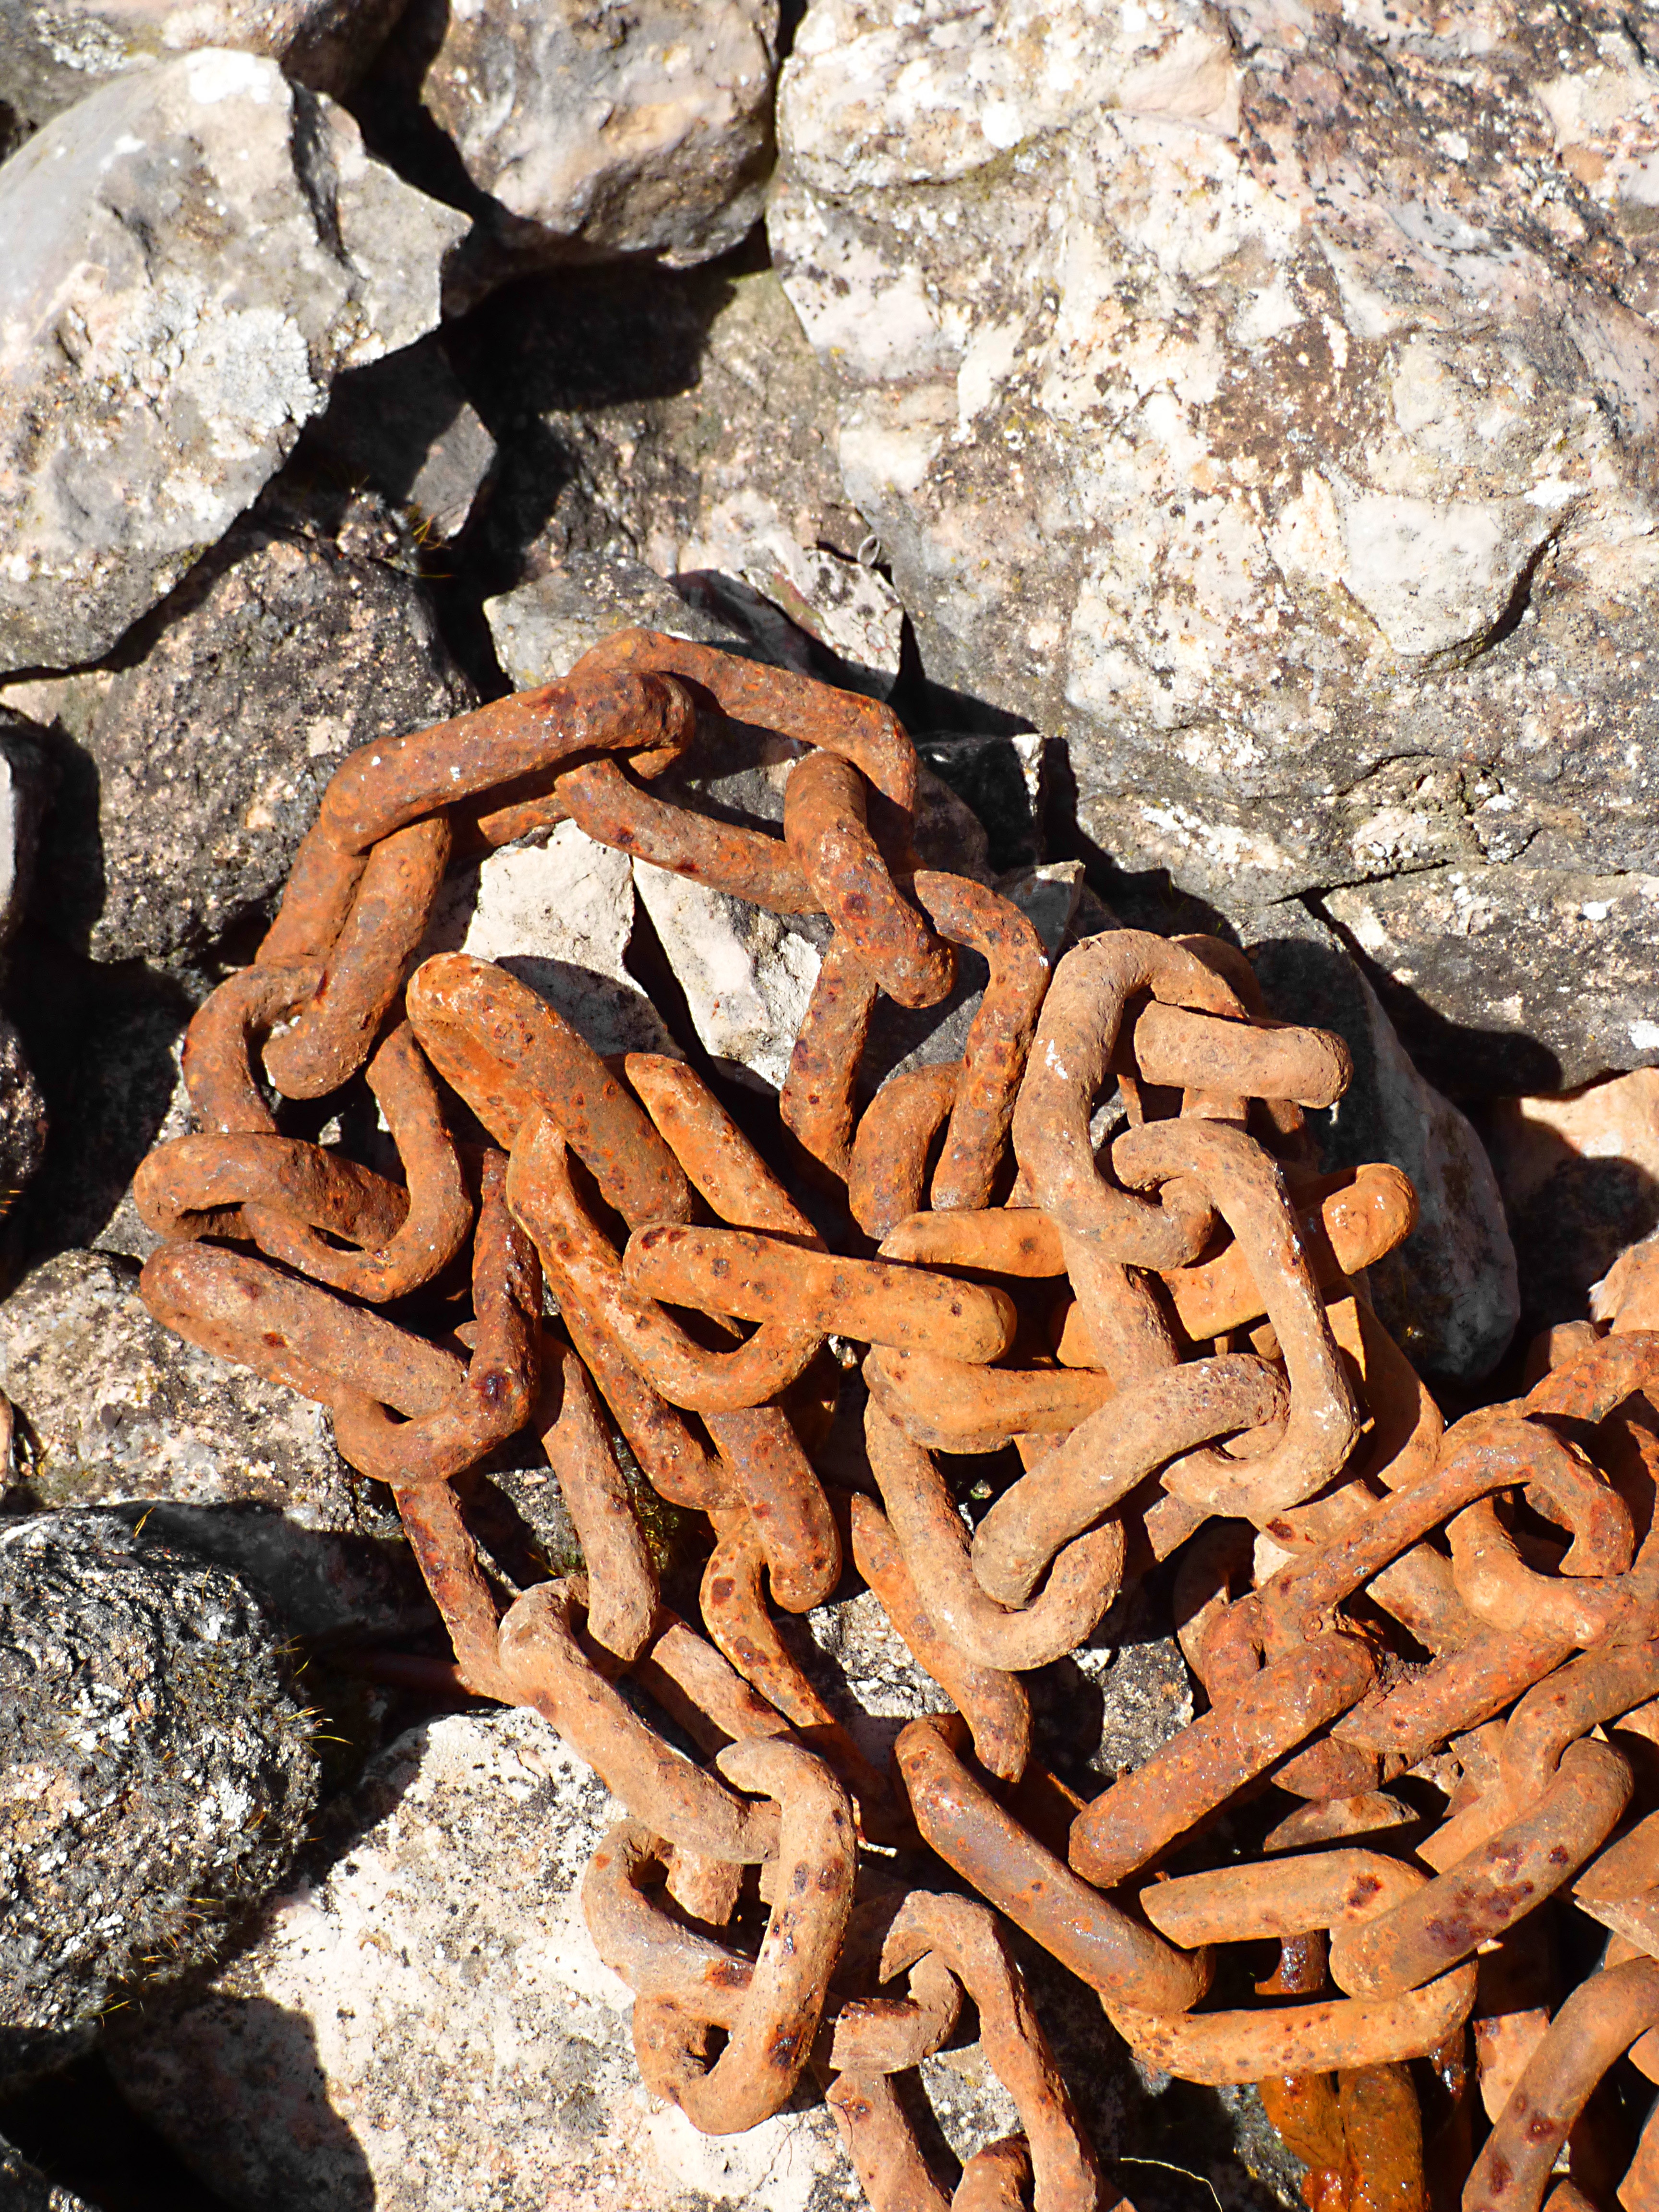
rock, wood, string, old, rustic, soil, invertebrate, rusty, iron, carving, links, oxide